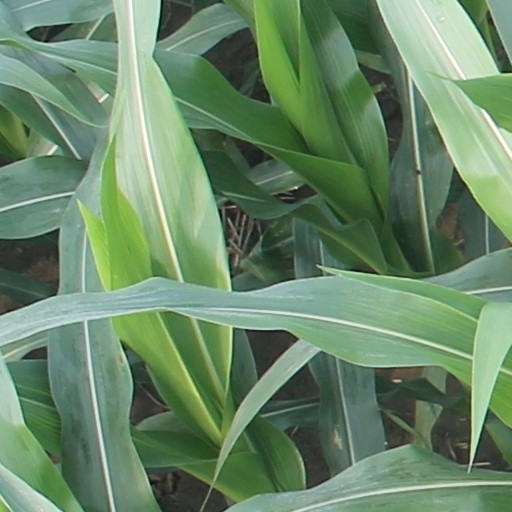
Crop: maize; corn